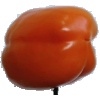
Label: Pepper Orange 1